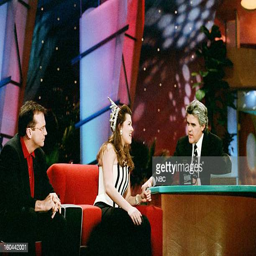
actor during an interview with comedian